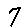
Label: 7